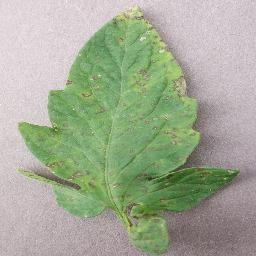
Label: Tomato___Septoria_leaf_spot